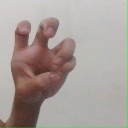
अक्षर: छ